Construction of Queensland railways

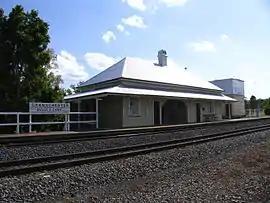
Grandchester railway station

Queensland's railway construction commenced in 1864, with the turning of the first sod of the Main Line by Lady Diamantina Bowen, the wife of Queensland's first governor Sir George Bowen at Ipswich, Queensland, Australia. A narrow gauge of was selected due to cost savings in providing a rail link to Toowoomba. Despite being built with bridges wide enough for standard gauge, and the fact that most other lines did not require heavy earthworks, the gauge remained the Queensland system norm.